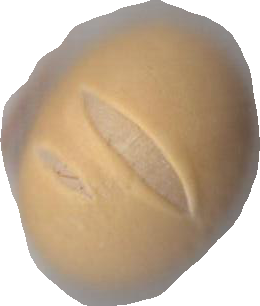
Variety: Dega